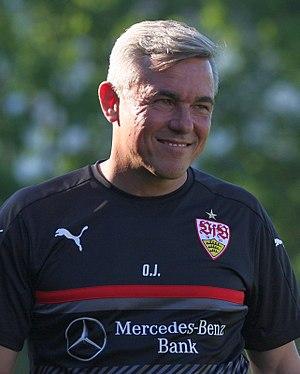
Olaf Janßen, né le 8 octobre 1966, est un ancien footballeur et entraîneur allemand de football. Il évolua comme milieu de terrain et fut très brièvement entraîneur du Rot-Weiss Essen en novembre 2006.